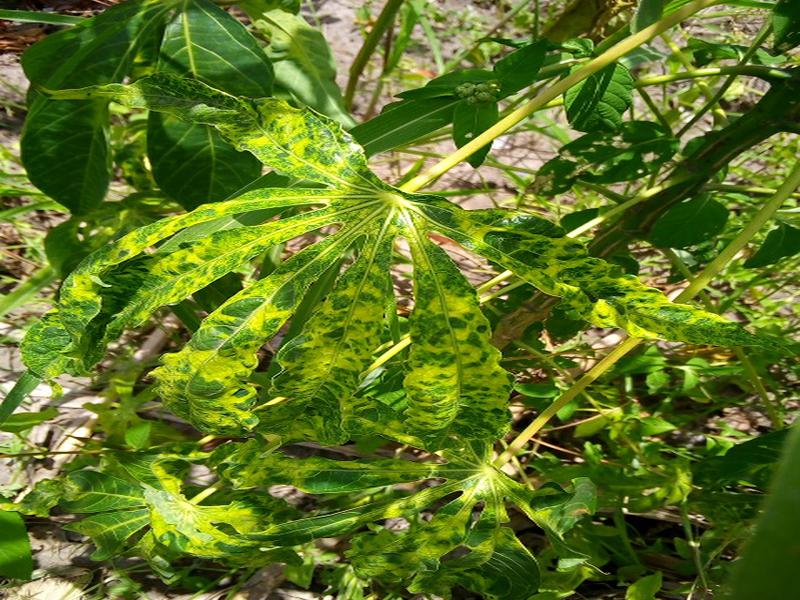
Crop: cassava
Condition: mosaic_disease